Automotive lighting

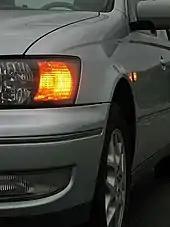
Illuminated front and side turn signals on a Toyota Vista

Direction indicator lights or turn signals, informally known as directional signals, directionals, blinkers, or indicators, are blinking lights mounted near the left and right front and rear corners of a vehicle, and sometimes on the sides or on the side mirrors of a vehicle (where they are called repeaters). They are activated by the driver on one side of the vehicle at a time to advertise intent to turn or change lanes towards that side, or used simultaneously as a hazard warning signal to warn other drivers of a vehicle parked on the road (see below).